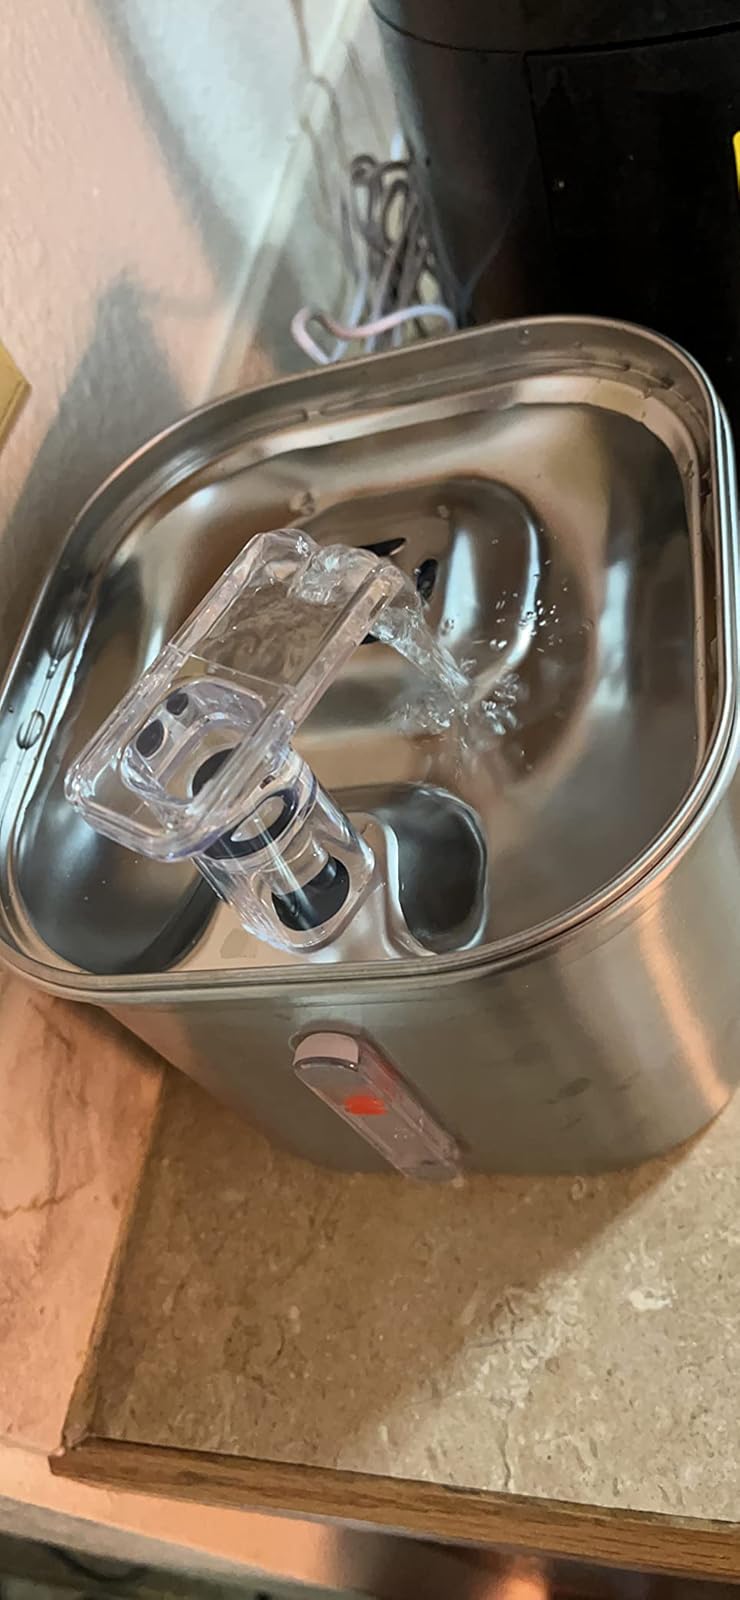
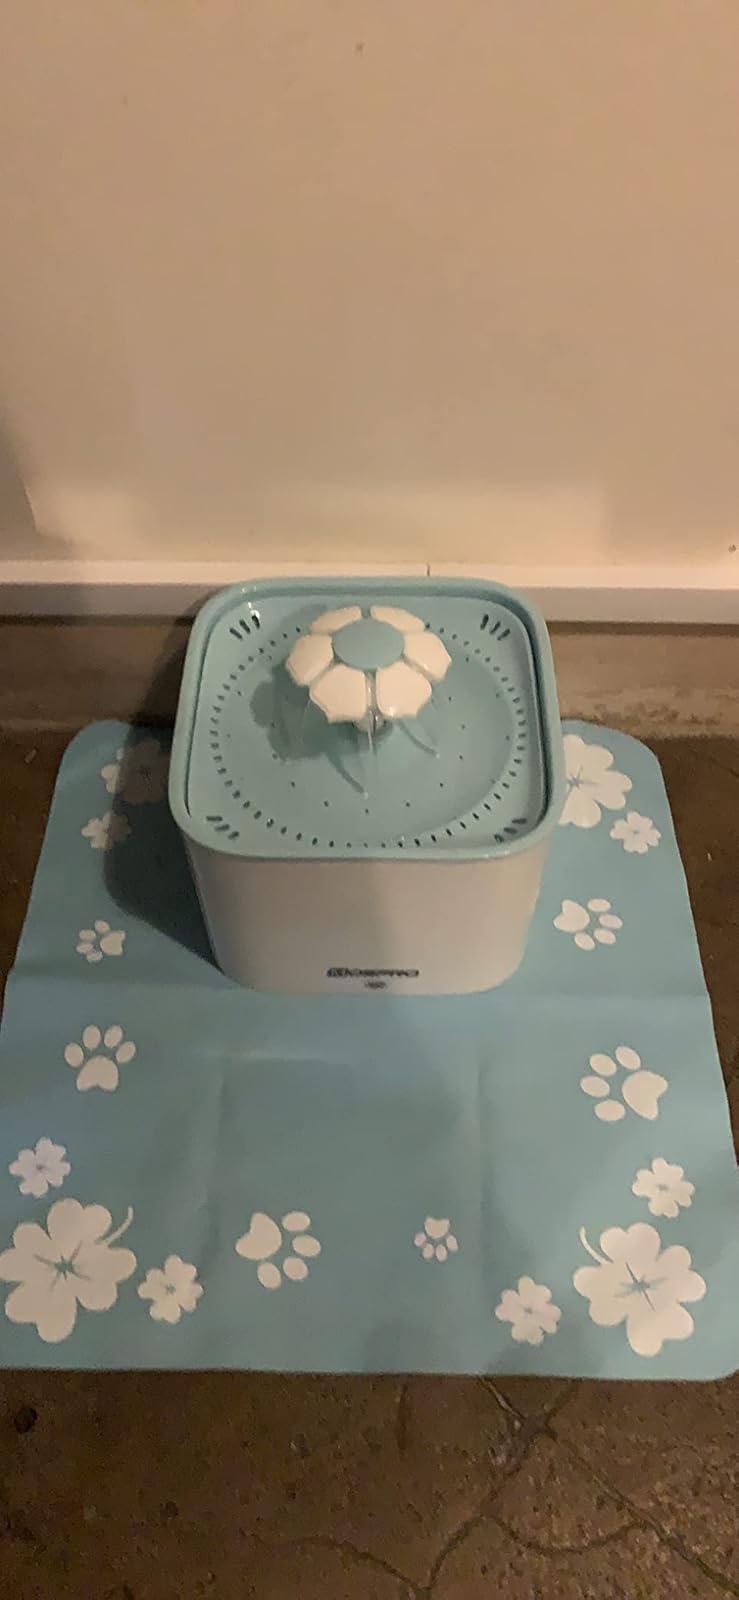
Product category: items_bowl
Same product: no